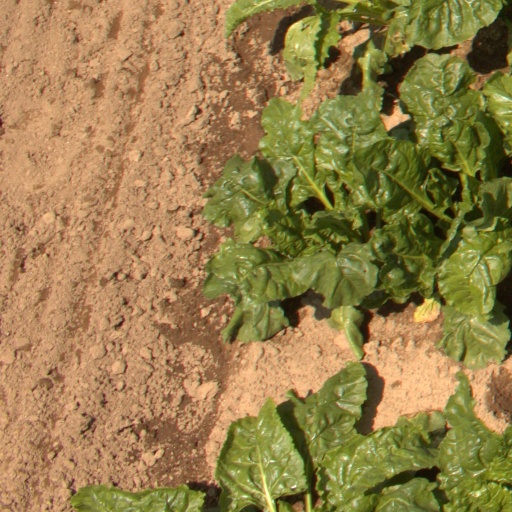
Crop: sugar beet